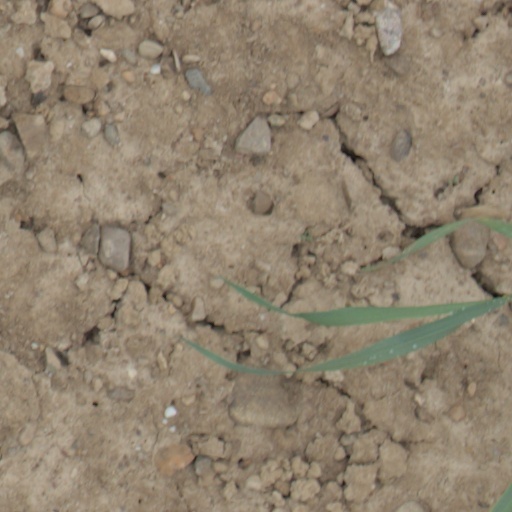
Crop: wheat